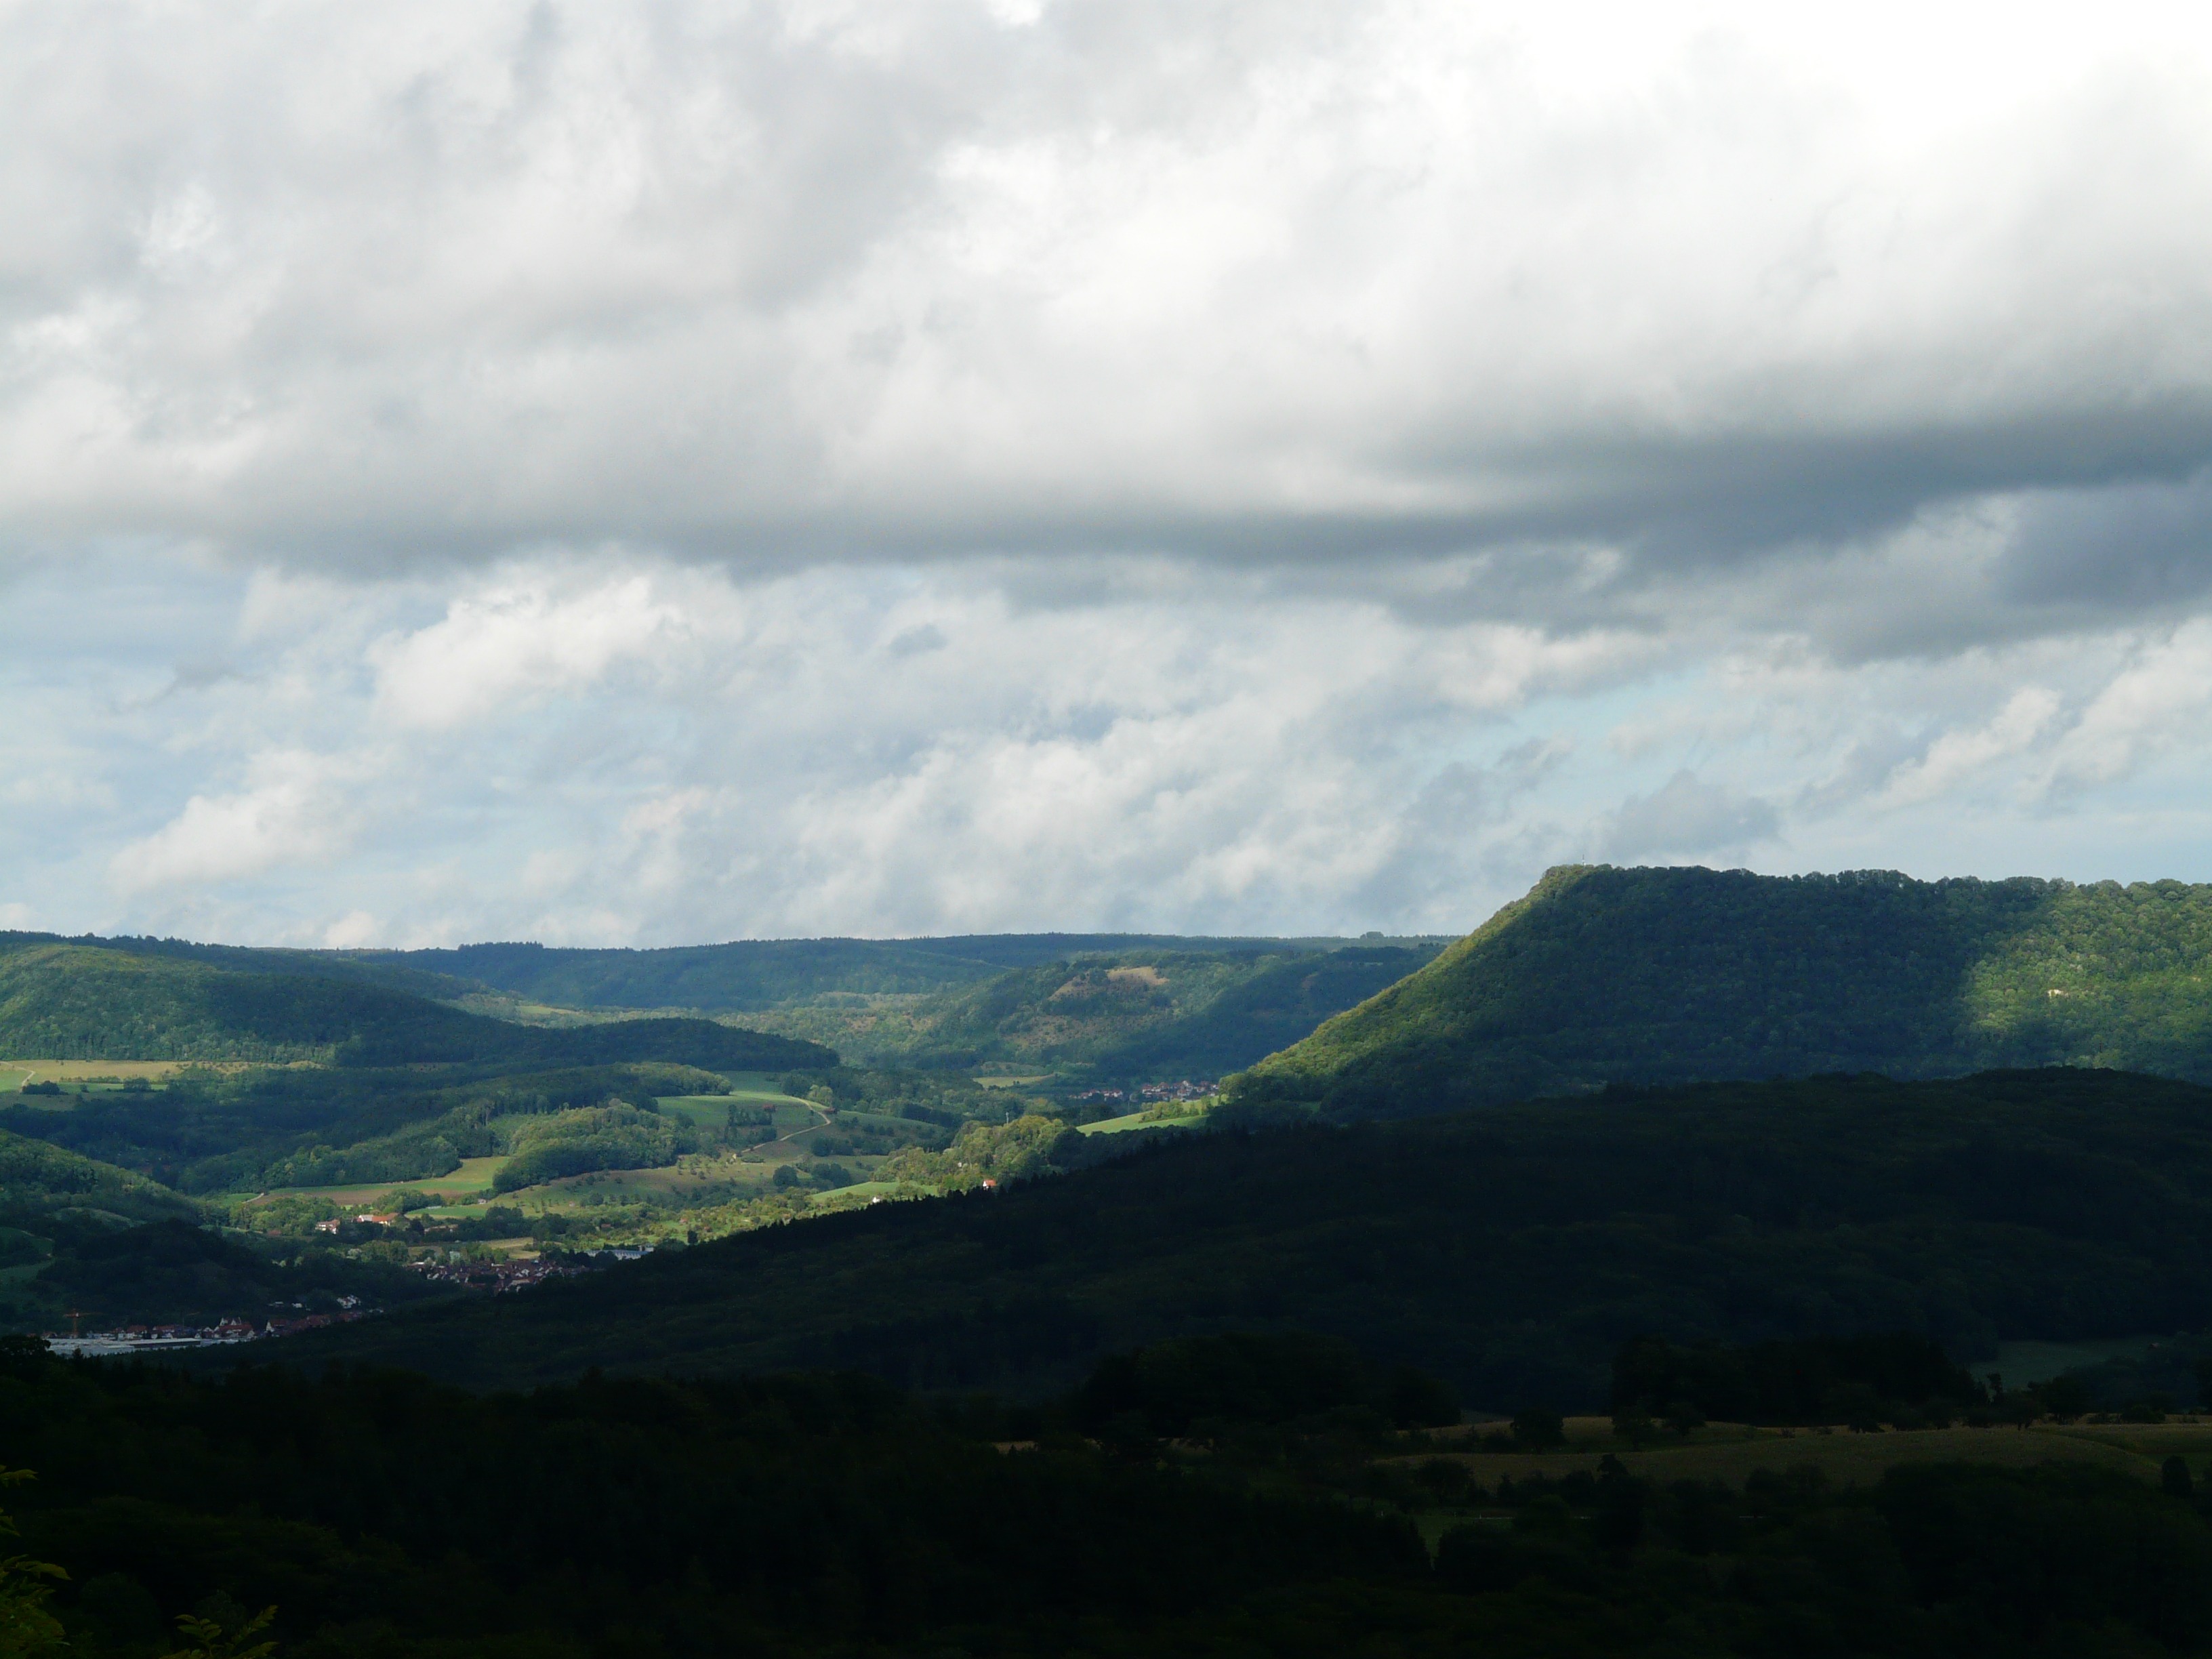
landscape, nature, mountain, cloud, sky, hill, valley, mountain range, highland, plateau, fell, loch, rural area, landform, swabian alb, meteorological phenomenon, alb eaves, geographical feature, atmospheric phenomenon, mountainous landforms, measuring elbe erg